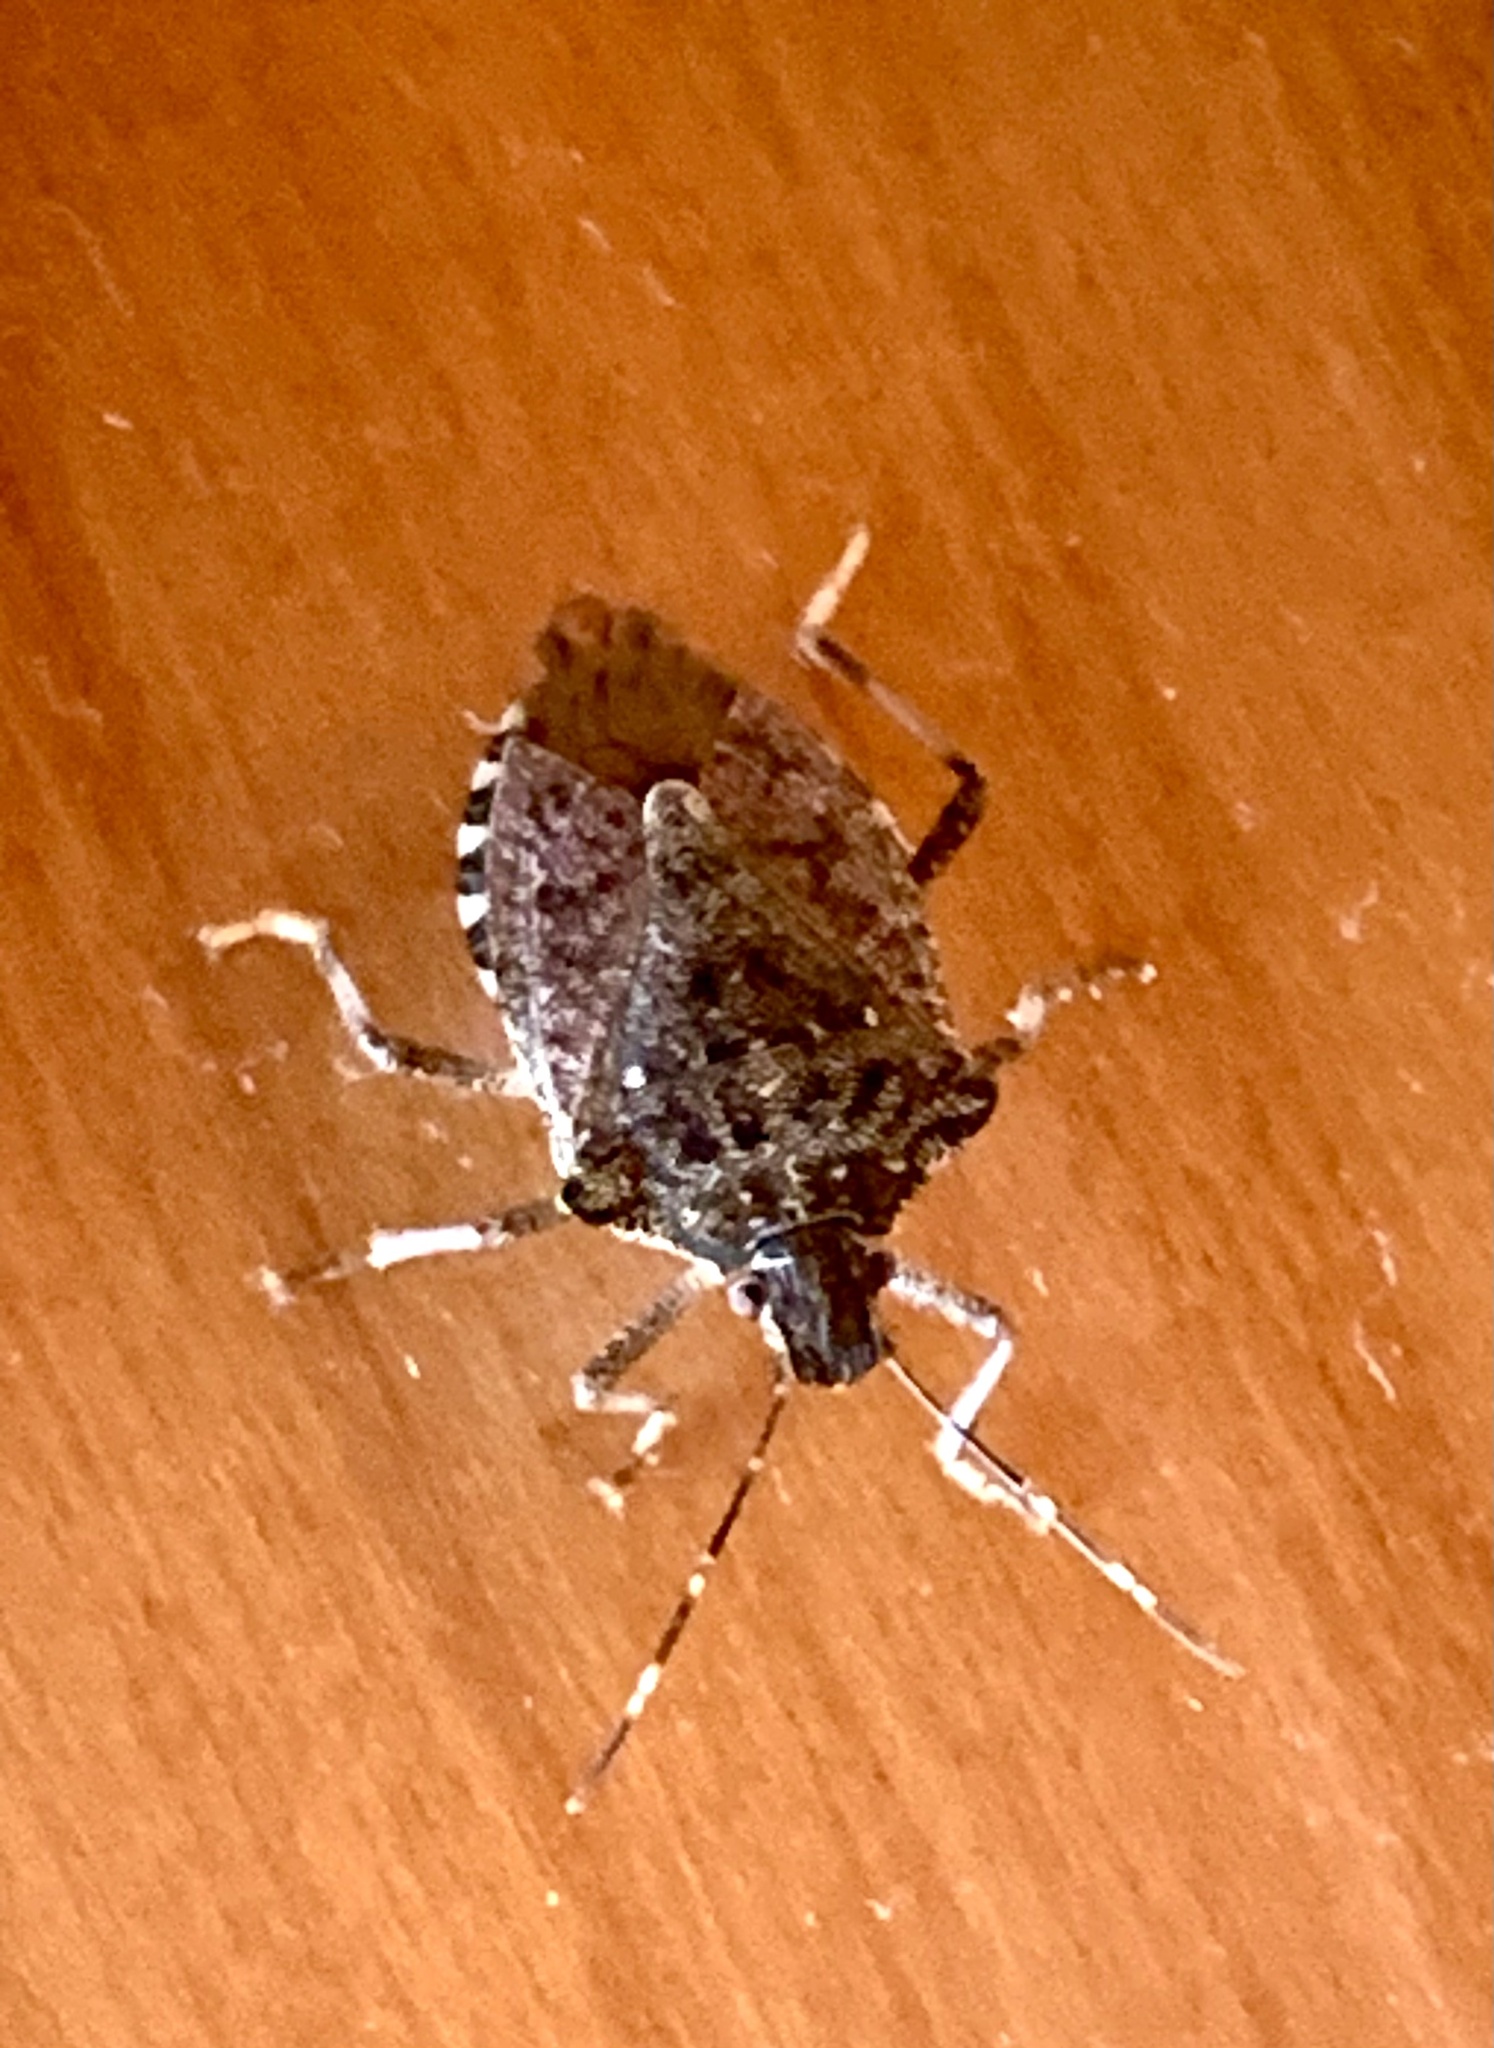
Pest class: stink_bug